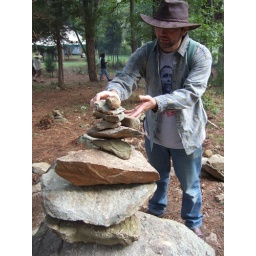
[Start of Saturday.] Dad building in the rock garden.